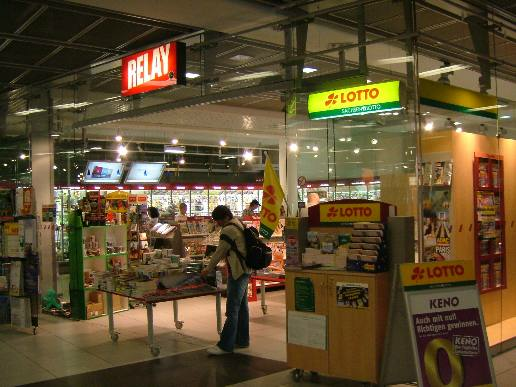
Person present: Yes